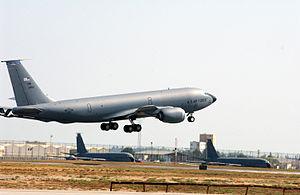
Incirlik Air Base est une base aérienne de Turquie située près de la petite ville d'İncirlik mais situé dans le district de Sarıçam, à douze kilomètres à l'est de la ville d'Adana, accueillant des éléments de l'United States Air Forces in Europe servant de support aux opérations de l'OTAN.